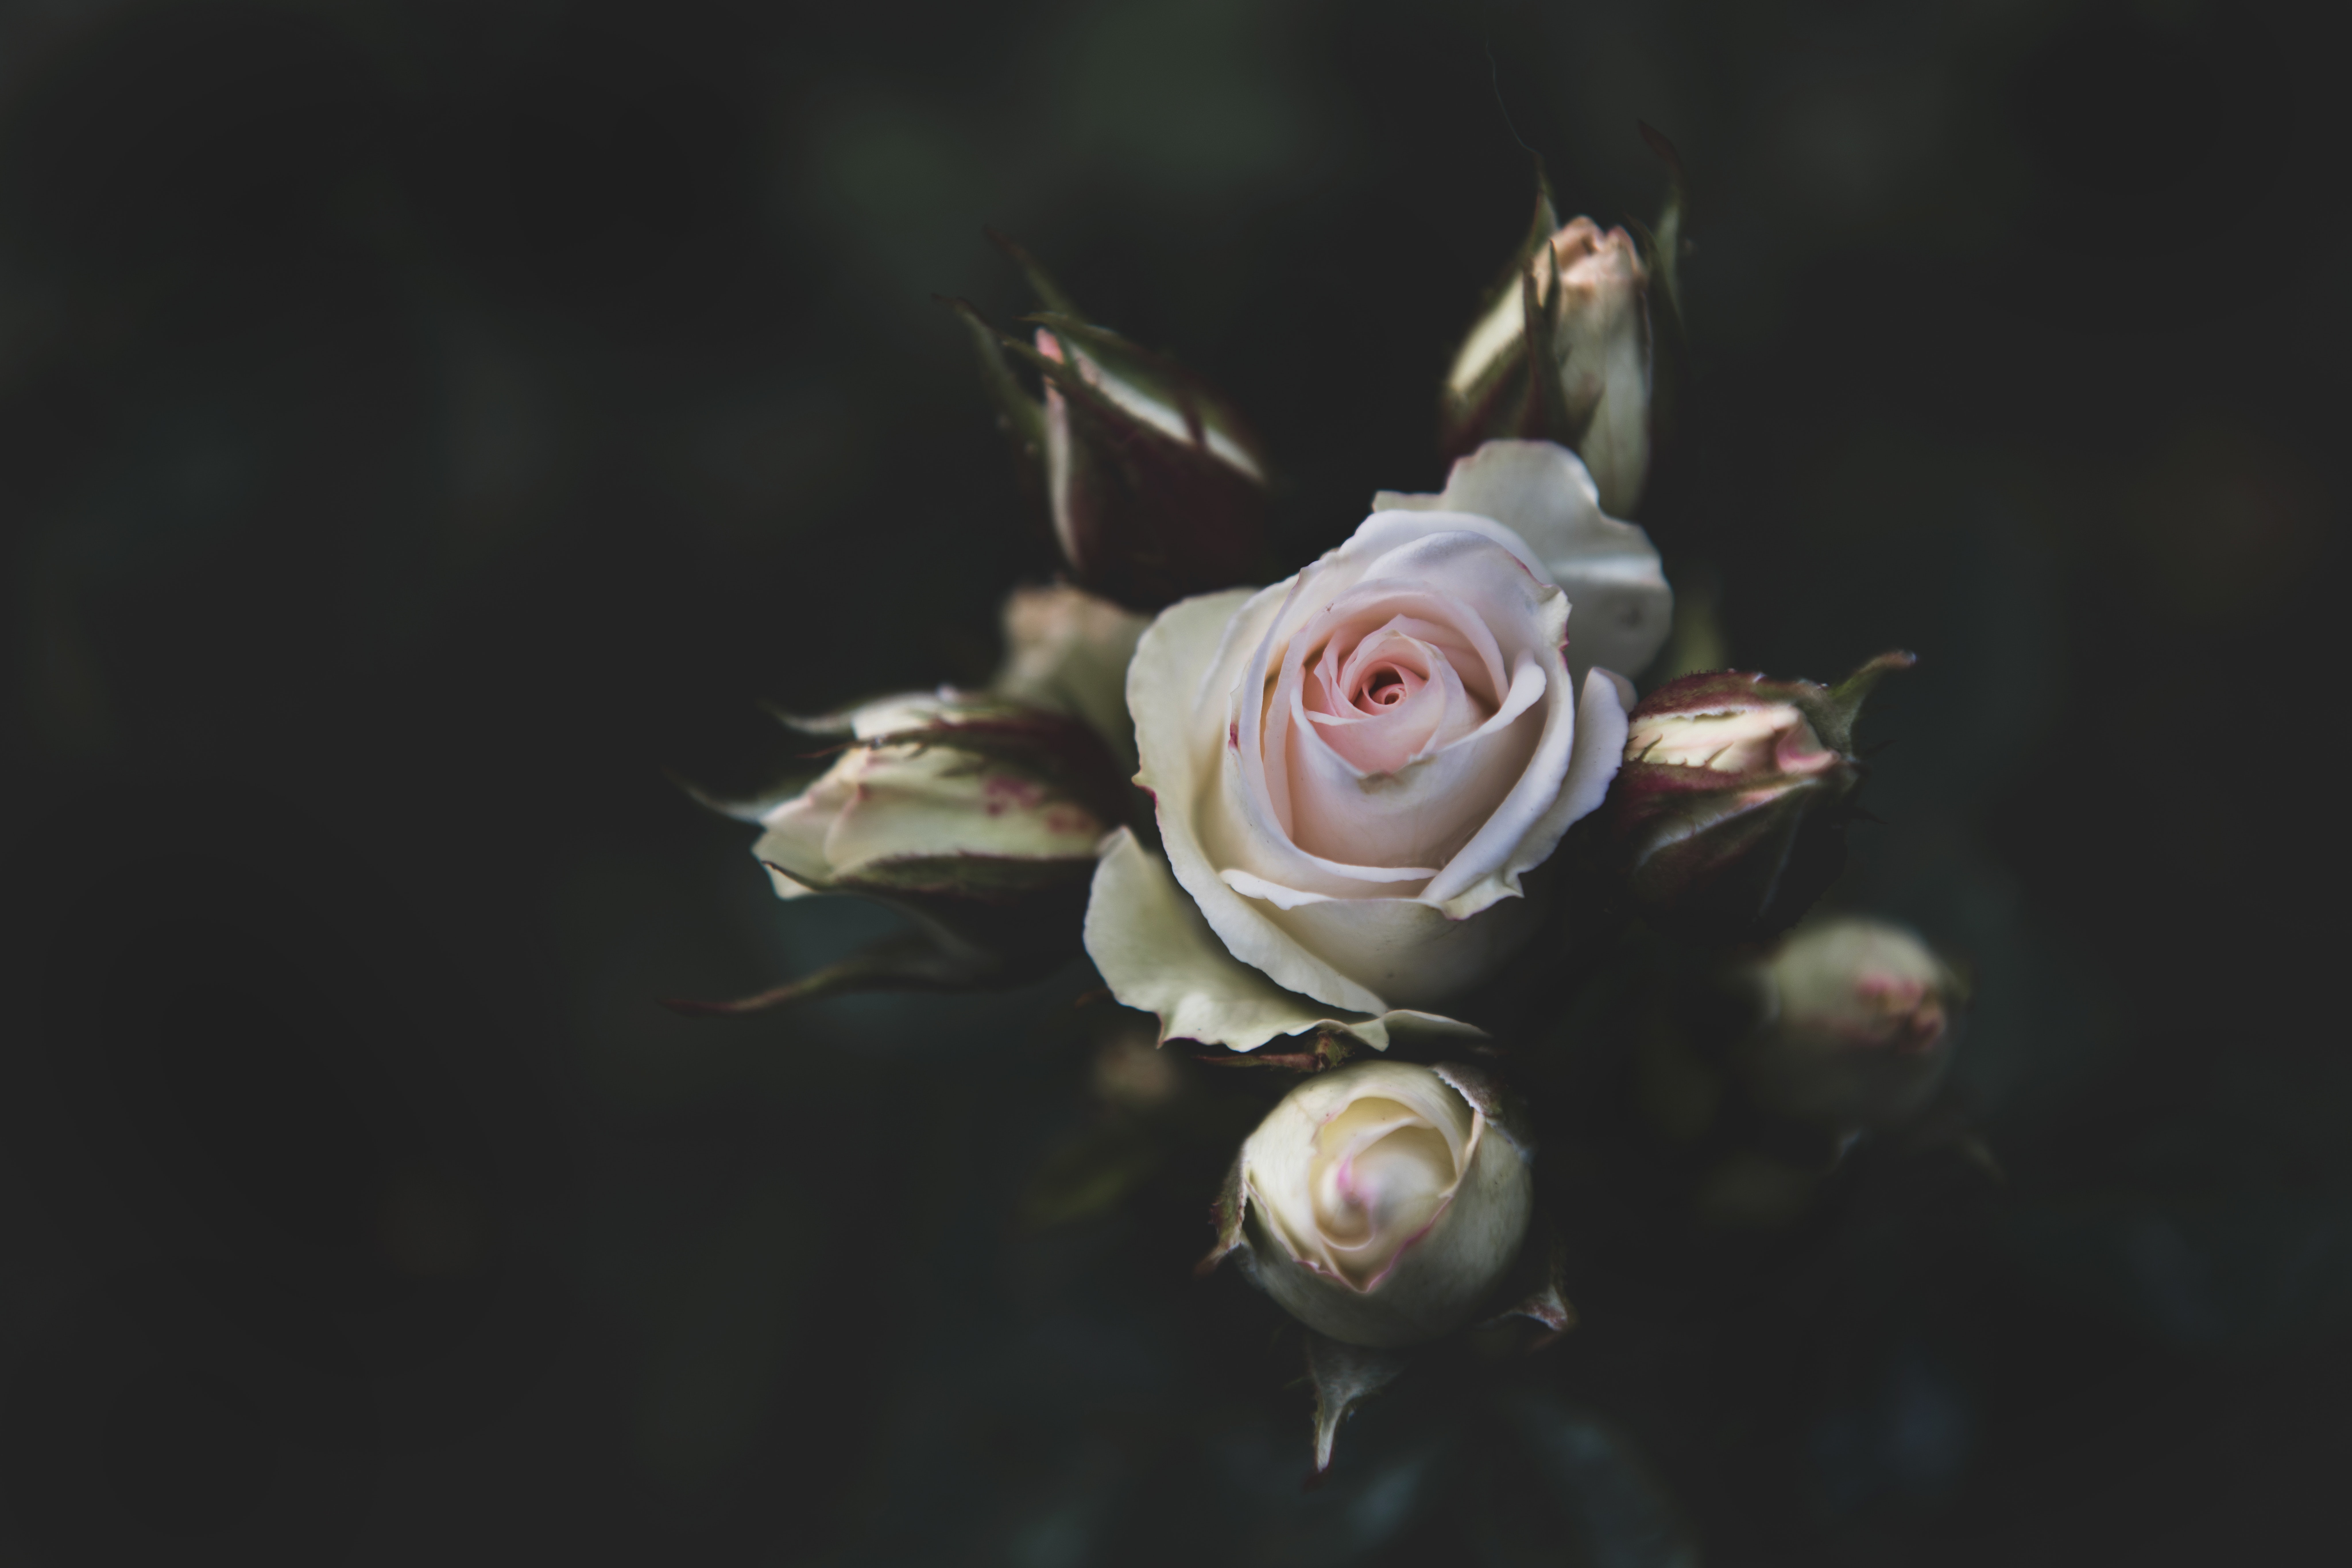
garden roses, flower, pink, rose, still life photography, rose family, plant, petal, still life, botany, close up, photography, rose order, flowering plant, bud, plant stem, darkness, Hybrid tea rose, macro photography, rosa centifolia